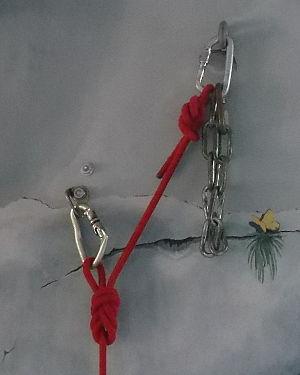
Etape de l'élaboration du n�œud de Romano
Le nœud de Romano est un nœud qui sert à créer une boucle orientée dans le sens de la corde.